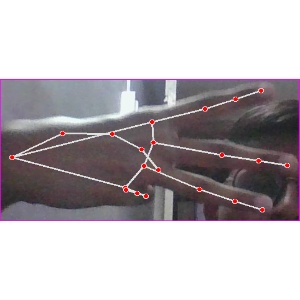
अक्षर: भ